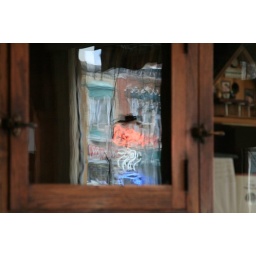
The reflection of the open sign and the other facades on the square reflected in the window of the antique Oak cupboards of the diner.